Sheringham Town Hall

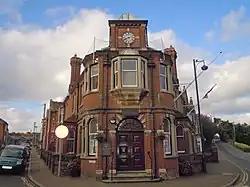
Sheringham Town Hall

Sheringham Town Hall, formerly known as Sheringham Council Offices, is a former municipal building in Church Street, Sheringham, Norfolk, England. The structure served as the headquarters of Sheringham Urban District Council and then as the offices and meeting place of Sheringham Town Council until it closed in August 2019.